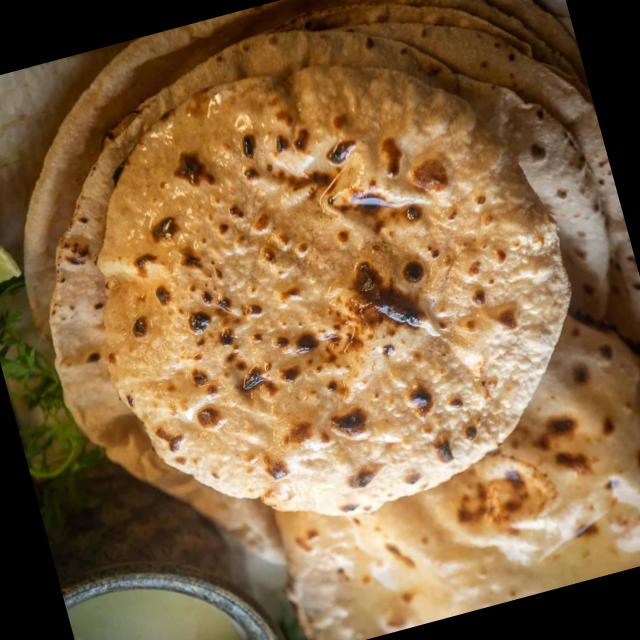
Dish: chapati